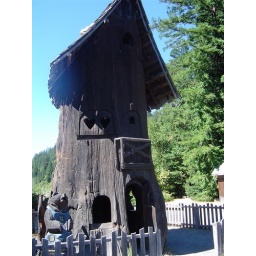
A tree house in Shrine Tree Park in Myers Flat, CA.